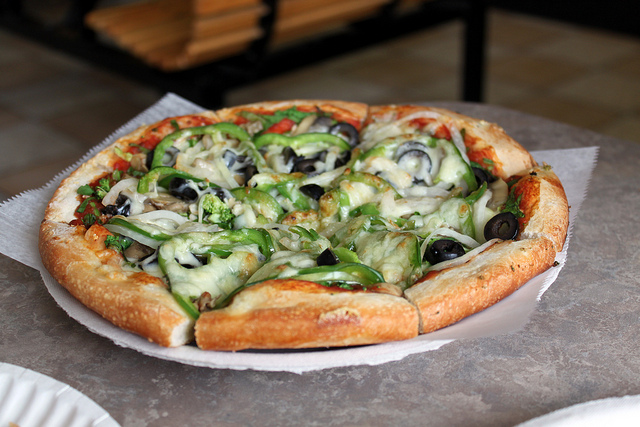
user: Given an image and a question. Answer the question in a short answer. Question: What is the main ingredient in this food? Short Answer:
assistant: dough